Traian Ungureanu

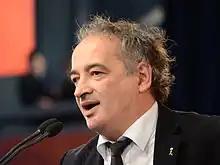
Ungureanu in 2013

Traian Ungureanu (born 1 March 1958) is a Romanian former journalist and politician, who was a Member of the European Parliament from 2009 to 2019.